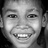
Emotion: happy